Eurocopter AS365 Dauphin

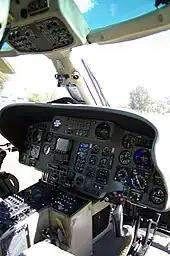
Cockpit of an AS365 N2

The main fuselage of the rotorcraft comprises the cabin area, a separate luggage compartment, and a retractable tricycle landing gear arrangement; a total of four conventional doors to access the main cabin are typically installed, which can be optionally replaced by a single clamshell air stair entrance instead. Various portions of the rotorcraft are made from composite materials, such as the rotor blades that made of carbon fiber, other materials are used in portions of the fuselage. The fuselage features anti-corrosion protection and is structurally reinforced for an optional hoist or cargo sling to be installed, various other mooring and gripping points are also fitted on the rotocraft's exterior surface. Various types and models of radar can be installed in the Dauphin's nose.